Trefeca

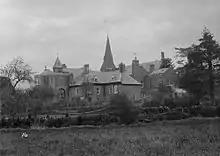
Trefecca College, 191?

In 1752, Harris, who was born in Trefeca and was one of the foremost leaders of the Welsh Methodist revival, established a Christian community there known as "Teulu Trefeca" ('the Trefeca Family'), modelled on the Moravian Herrnhutt community of Count von Zinzendorf.